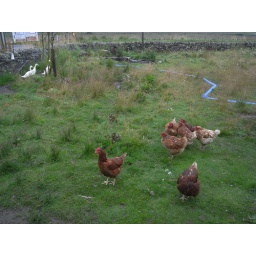
chickens and ducks in the front yard of the hostel